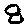
Label: 8